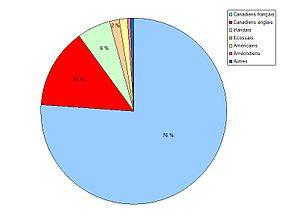
Composition, en fonction de l'origine, de la population québecoise, en 1851.
Le recensement du Canada-Est, du Canada-Ouest, du Nouveau-Brunswick et de la Nouvelle-Écosse commence en 1851. Il se poursuit en 1852. Une loi, votée en 1851, abroge les lois de recensement précédentes pour la province du Canada et institue un nouveau recensement, plus efficace. Le Secrétaire d’État avait donné, en 1849, des instructions au Nouveau-Brunswick et à la Nouvelle-Écosse pour qu’un recensement ait lieu en 1851. Les colonies anglaises l'effectuaient alors en même temps que celui d'Angleterre.